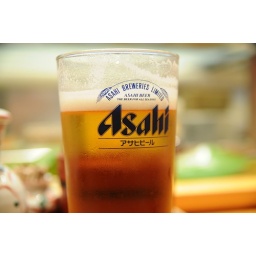
Liveview used, as sitting in bar table..